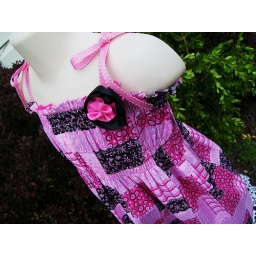
The flower in on an aligator clip and can be worn on the dress as shown, or in the hair.